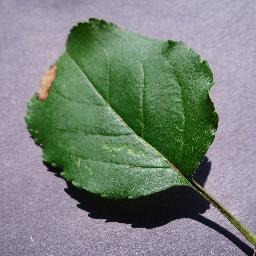
Label: Apple___Black_rot